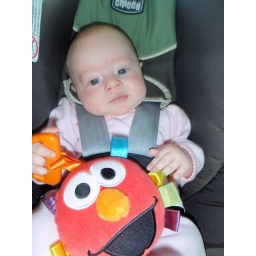
This is in the car on the way home from our trip to Omaha- she likes her Elmo mirror thingy.